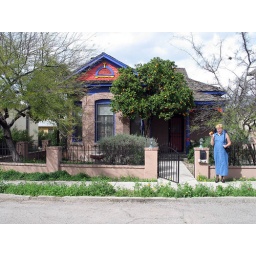
A house in Tucson with an orange tree